Chola Empire

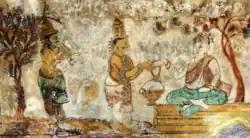
Chola princes Aditha Karikalan and Arulmozhi Varman meeting their guru

Vijayalaya, a descendant of the Early Cholas, reestablished resp. founded the Chola empire in 848 CE. Vijayalaya took an opportunity arising out of a conflict between the Pandya and Pallava empires in c. 850, captured Thanjavur from Muttarayar, and established the imperial line of the medieval Chola dynasty. Thanjavur became the capital of the Imperial Chola empire.